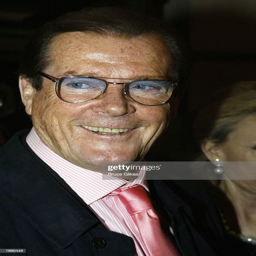
actor arrives at the opening night .